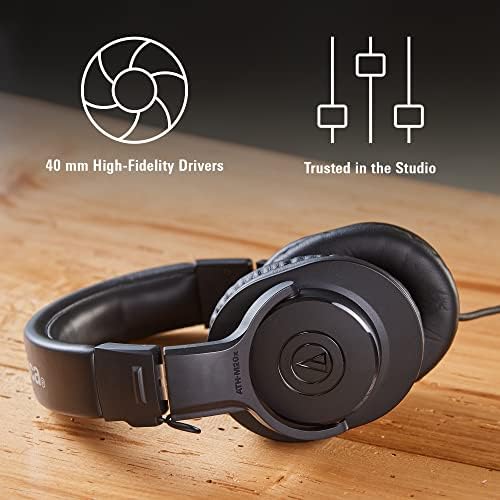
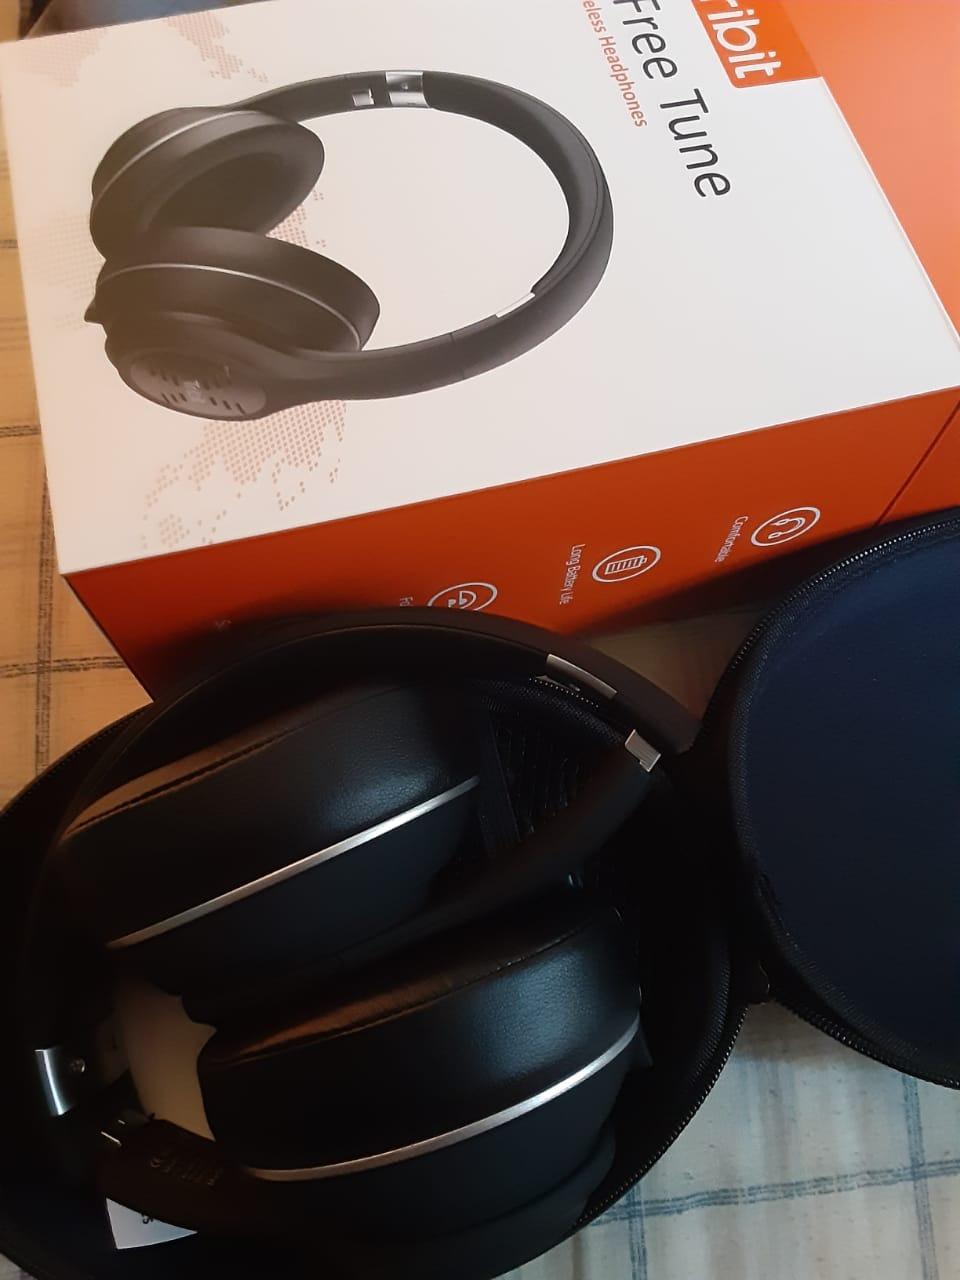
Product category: headphones
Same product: no